James Sheridan Muspratt

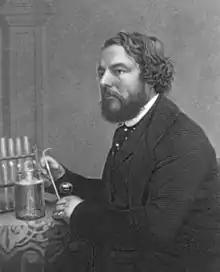
U.S. National Library of Medicine

James Sheridan Muspratt FRSE FRSD (8 March 1821 – 3 February 1871) was an Irish-born research chemist and teacher. His most influential publication was his two-volume book "Chemistry, Theoretical, Practical and Analytical as applied and relating to the Arts and Manufactures" (1857–1860).